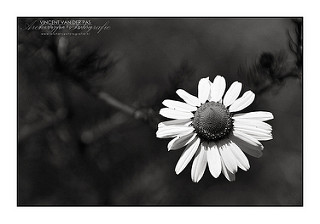
Flower: daisy